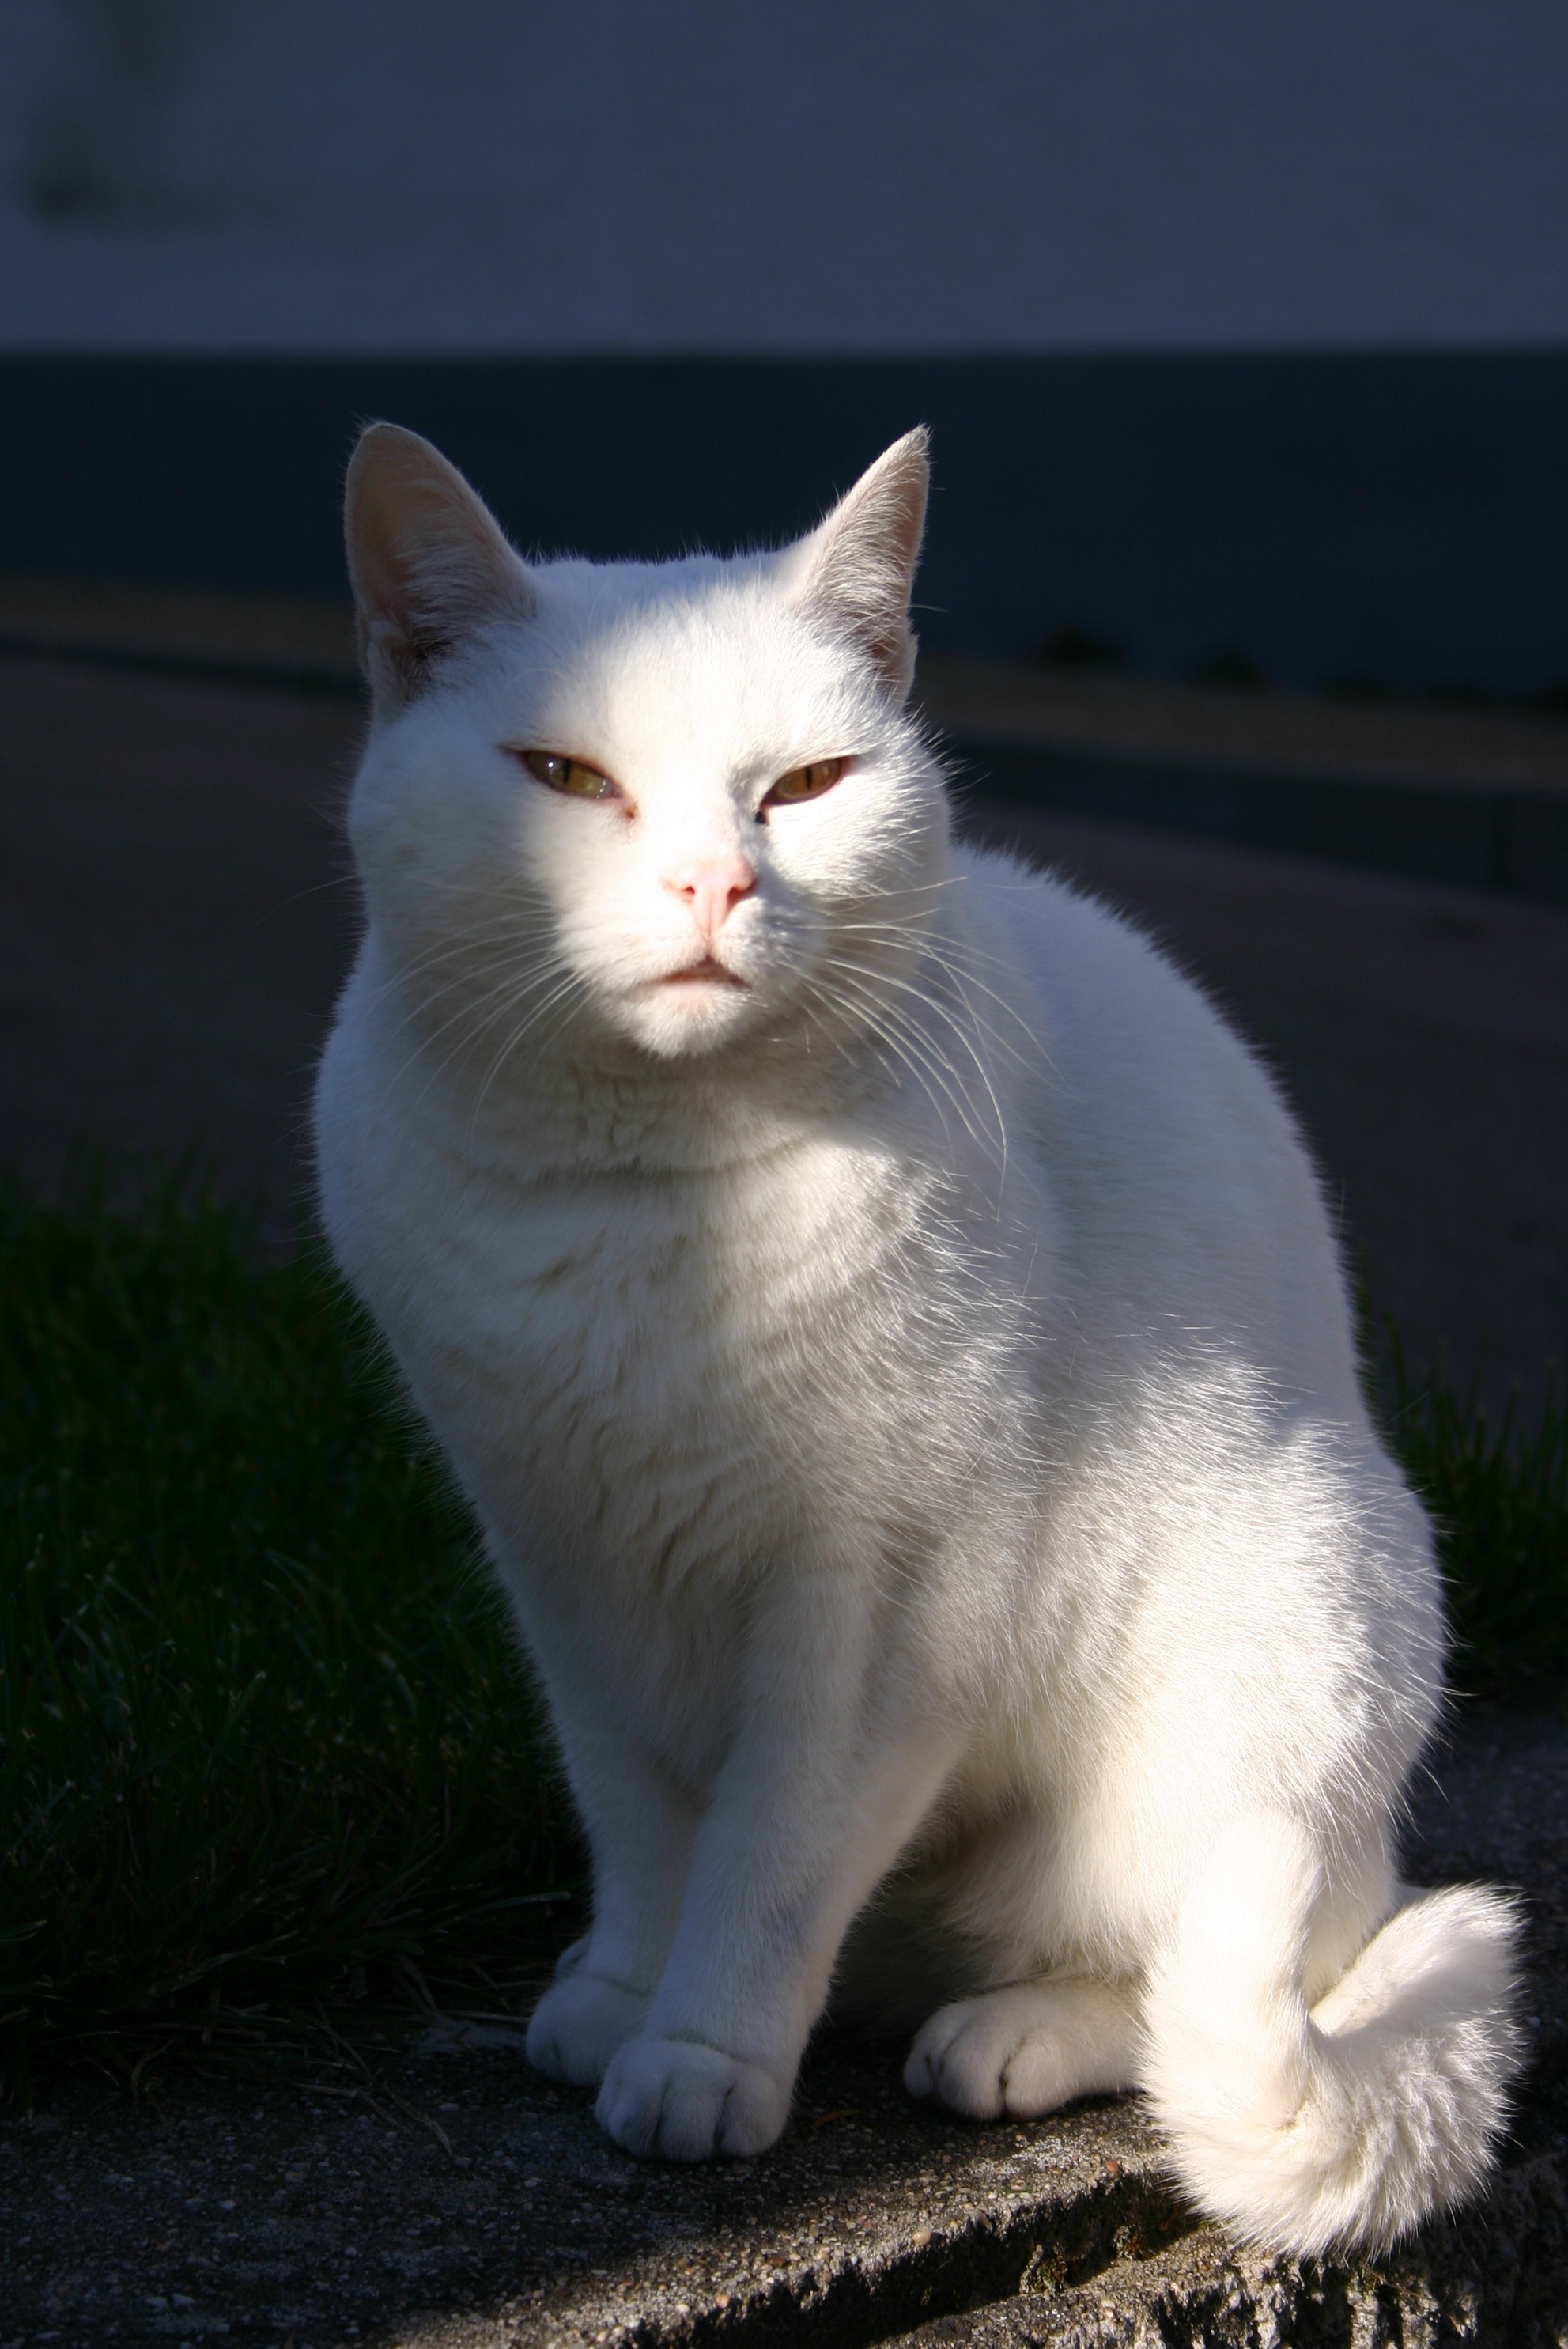
sun, white, animal, pet, relax, kitten, cat, sitting, mammal, rest, sit, nose, whiskers, relaxation, adidas, vertebrate, tired, mieze, domestic cat, relaxed, felidae, european shorthair, turkish van, felis, burmilla, small to medium sized cats, cat like mammal, carnivoran, domestic short haired cat, domestic long haired cat, khao manee, turkish angora